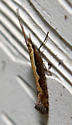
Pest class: diamondback_moth